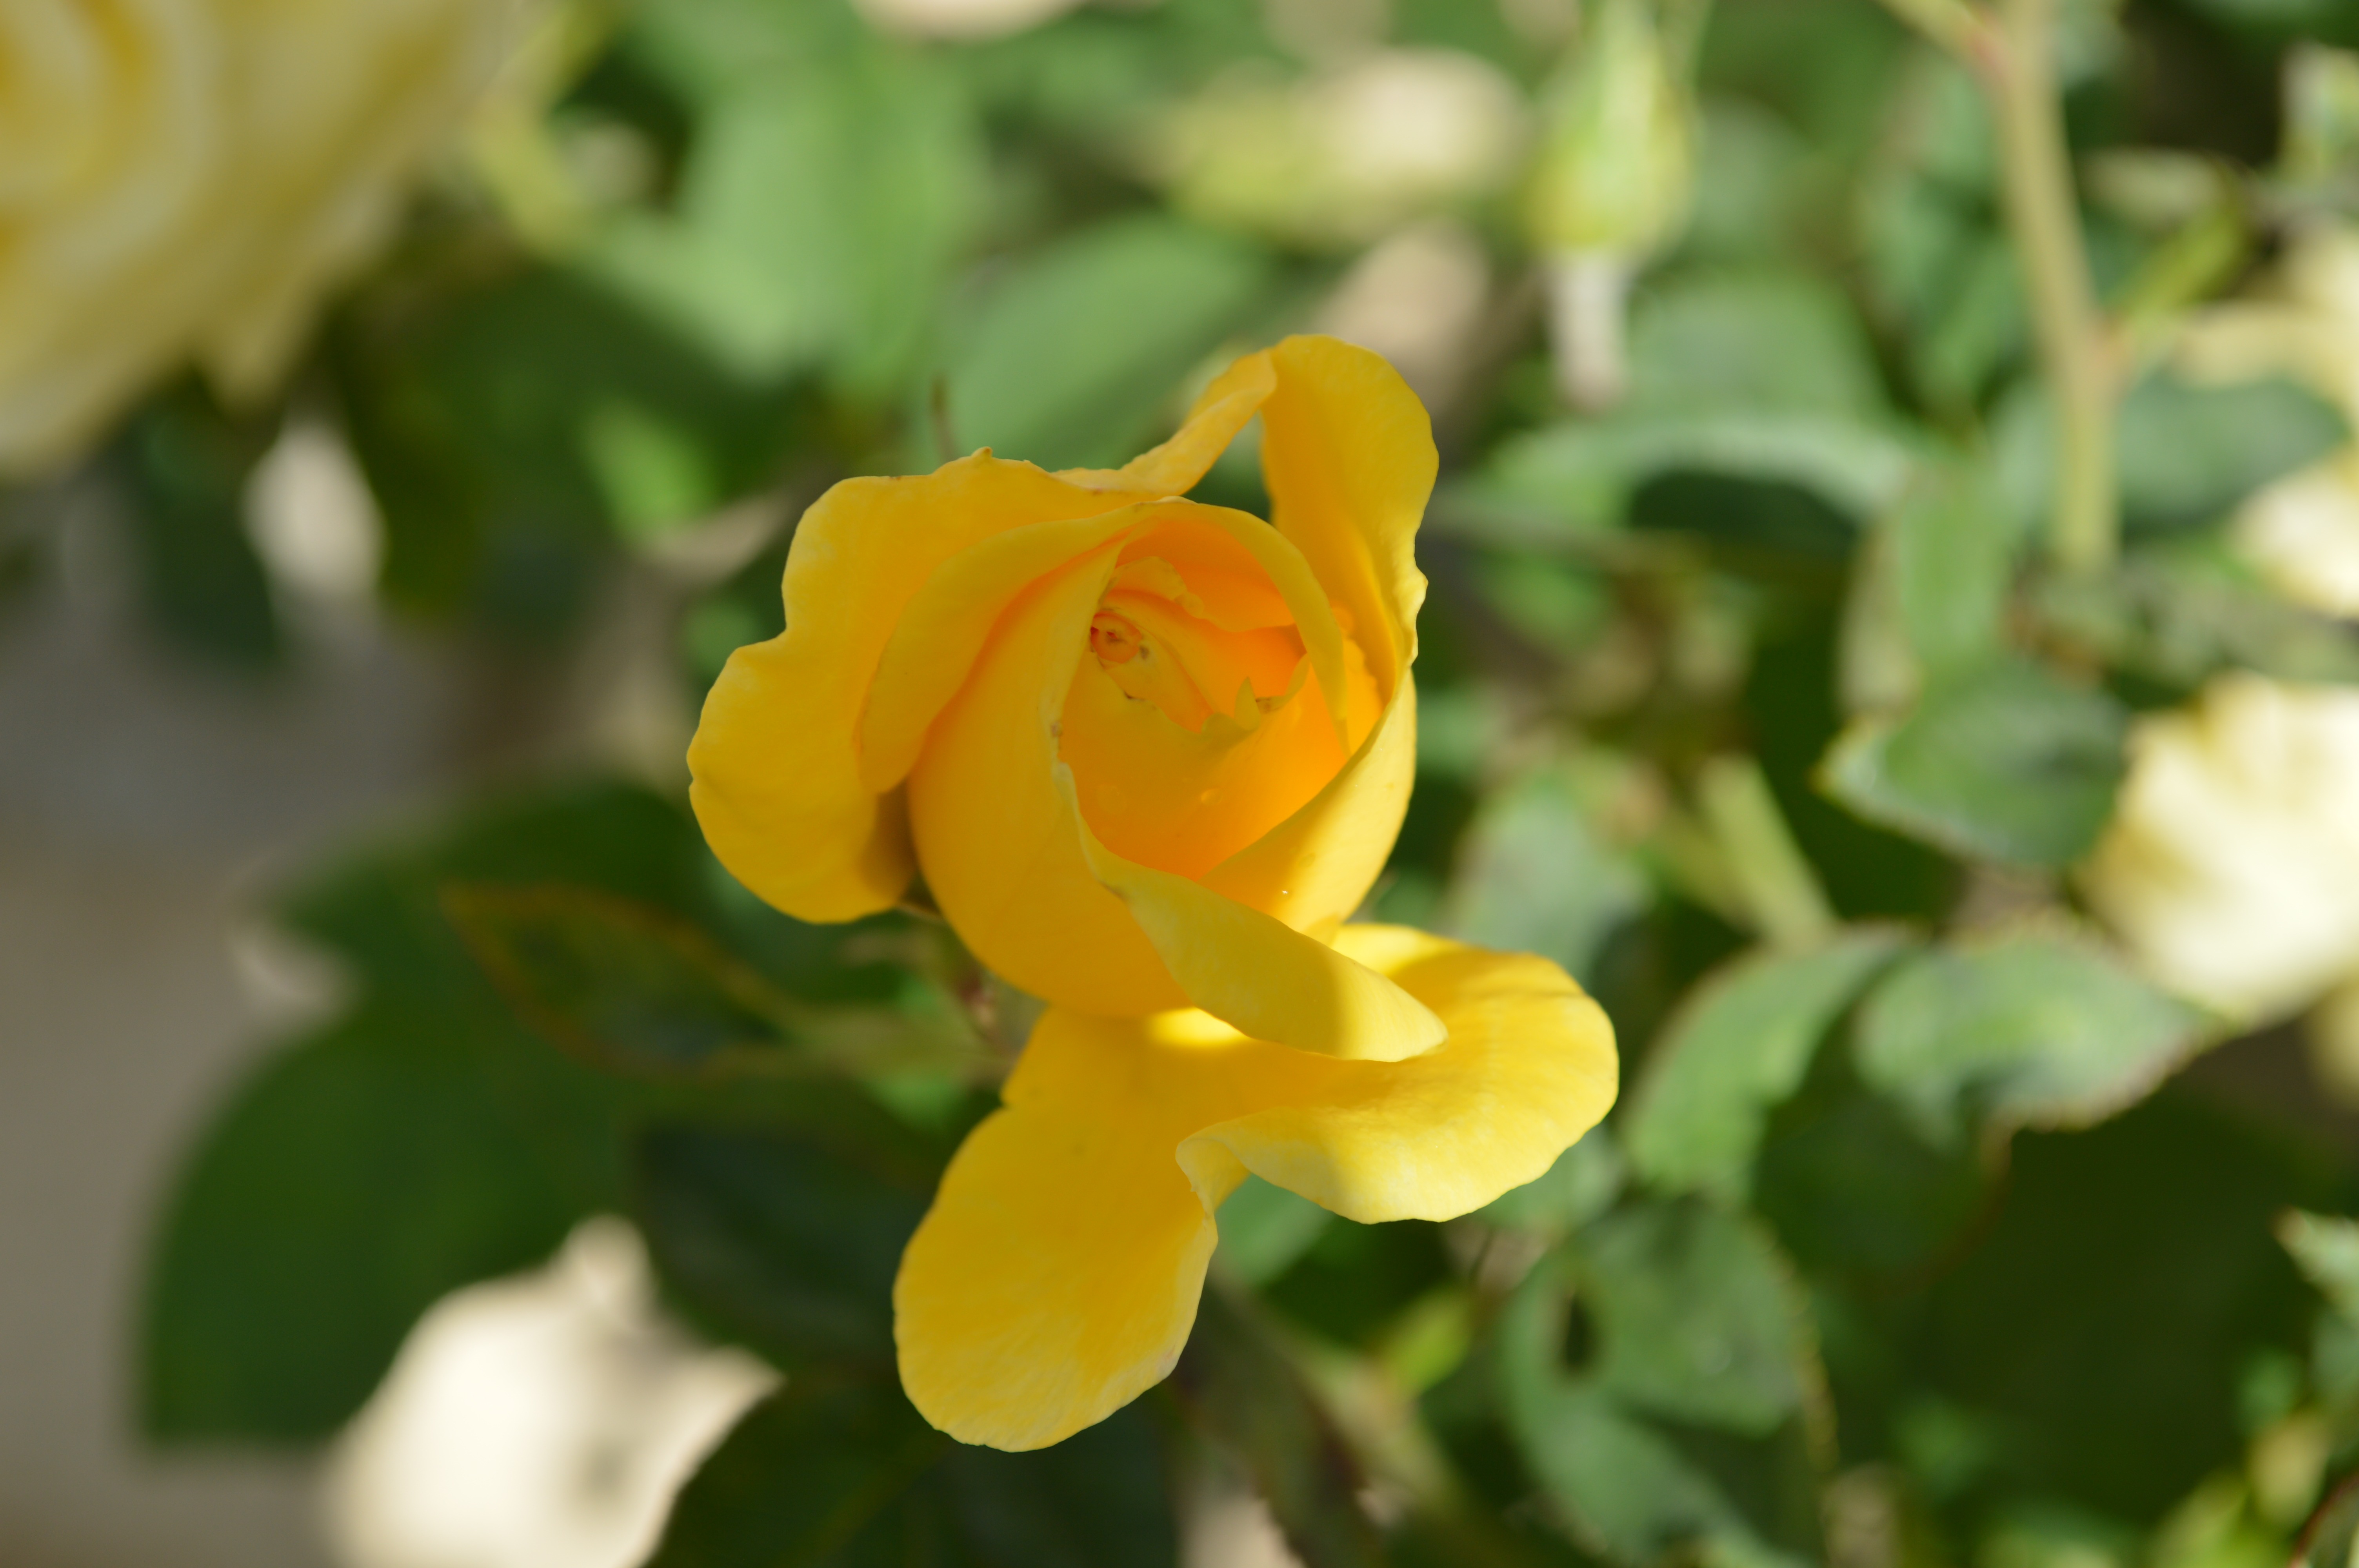
nature, blossom, plant, flower, petal, rose, botany, yellow, flora, wildflower, yellow rose, macro photography, flowering plant, rose family, rose bud, land plant